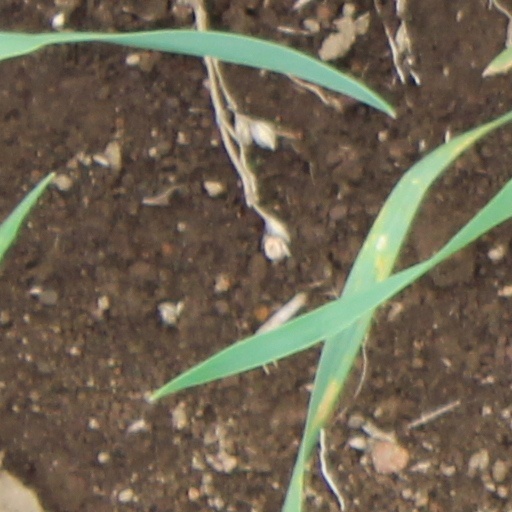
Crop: wheat